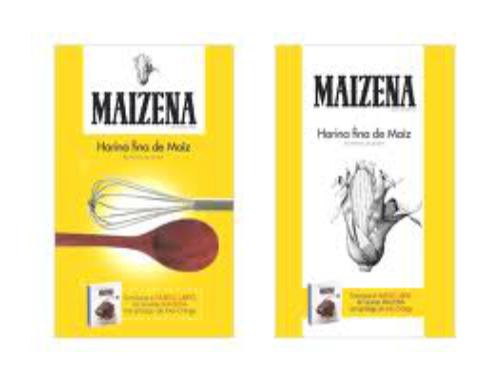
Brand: Maizena
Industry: Food